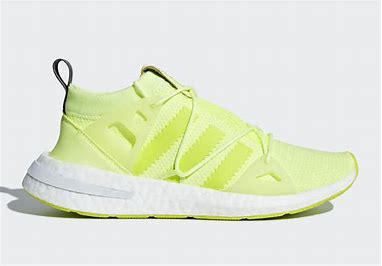
Brand: Adidas
Model: Arkyn